Wuthering Heights (1939 film)

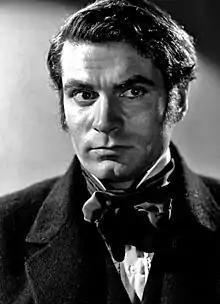
Laurence Olivier as Heathcliff, 1939

The project was initially intended as a vehicle for Merle Oberon, who was under contract with Goldwyn at the time. However, when Laurence Olivier was cast as Heathcliff, Vivien Leigh wanted to play the lead role with her then-lover and future husband. Studio executives felt the role could not go to an actress who was largely unknown in America, but they did offer Leigh the part of Isabella Linton. She declined, and Geraldine Fitzgerald was cast. Leigh was cast in "Gone with the Wind" the same year, for which she won an Academy Award for Best Actress; Merle Oberon did not receive a nomination for her performance.